Nubia

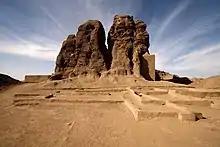
The Western Deffufa of Sudan

In 2300 BC, Nubia was first mentioned in Old Kingdom Egyptian accounts of trade missions. The Egyptians referred to Lower Nubia as Wawat, Irtjet, and Setju, while they referred to Upper Nubia as Yam. Some authors believe that Irtjet and Setju could also have been in Upper Nubia. They referred to Nubians dwelling near the river as Nehasyu.